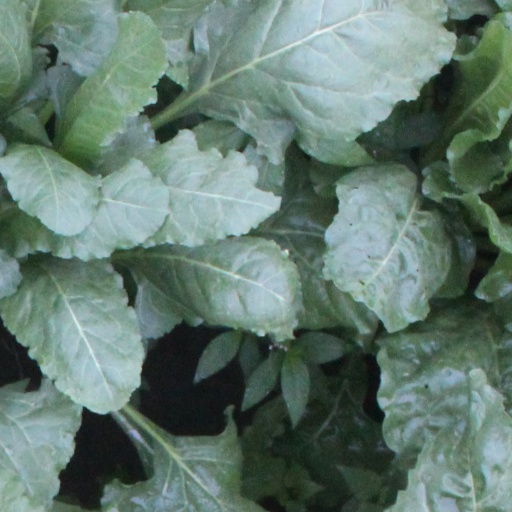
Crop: sugar beet